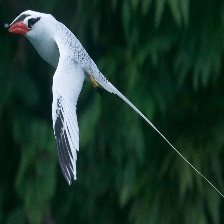
Species: RED BILLED TROPICBIRD
Scientific name: PHAETHON AETHEREU